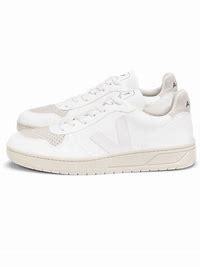
Brand: Veja
Model: V 10 CWL